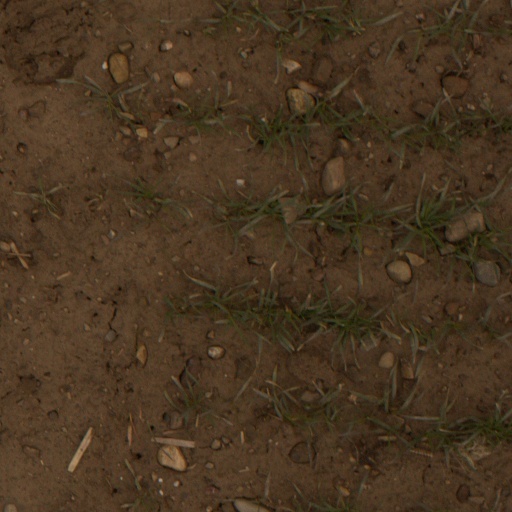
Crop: wheat